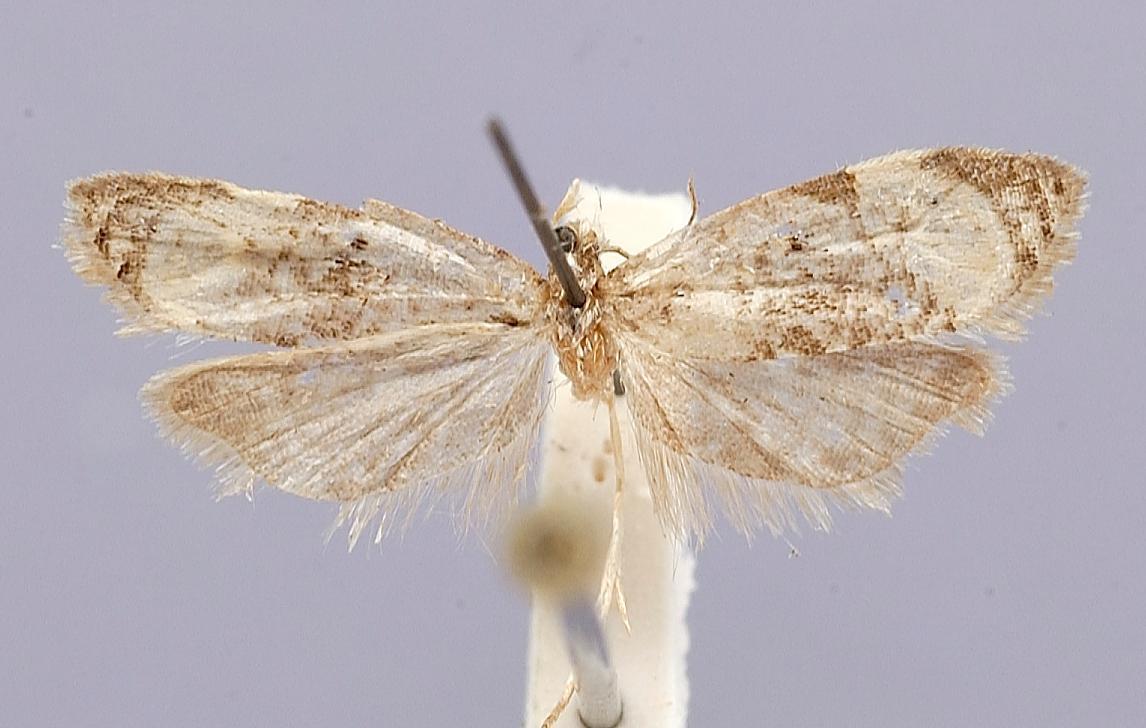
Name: Saphenista mira
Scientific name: Saphenista mira Razowski, 1989
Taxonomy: Animalia, Arthropoda, Insecta, Lepidoptera, Tortricidae
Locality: Volcán Santa María, Guatemala
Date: November